Gita Gutawa

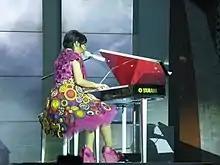
Gutawa playing the piano in the Kotak Musik Gita Gutawa concert, 2008

Gutawa has expressed concern that the public sees her rise to fame as being dependent on her already-famous father; she has stated in an interview with "The Jakarta Post" that she learned that "nepotism wouldn't work in the music industry". As such, Gutawa has attempted to emphasise that her duet with ADA Band and contract with Sony Music was won entirely on her own merits, with the band's manager not knowing that she was Erwin Gutawa's daughter when he approached her. She also cites the "negative sentiments against [her] sudden popularity" as pushing her to do her best.